Transylvanian Diet

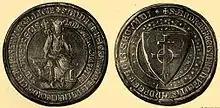
Royal seal of Andrew III of Hungary who held the first general assembly for the Transylvanian noblemen, Saxons, Székelys and Romanians in early 1291

General assemblies of the noblemen from one or more counties developed into important forums of the administration of justice in the entire Kingdom of Hungary in the second half of the 13th century. Noblemen formed the highest level of the society in the Transylvanian counties. The wealthiest nobles owned dozens of villages, but most noble families had only one or two villages, or only a part of a village. They had specific privileges, such as tax exemption (from 1324), and the right to administer justice in their estates (from 1342).